Lachute

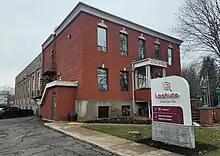
View of Lachute City Hall on Main Street

The Commission scolaire de la Rivière-du-Nord operates French-language public schools.